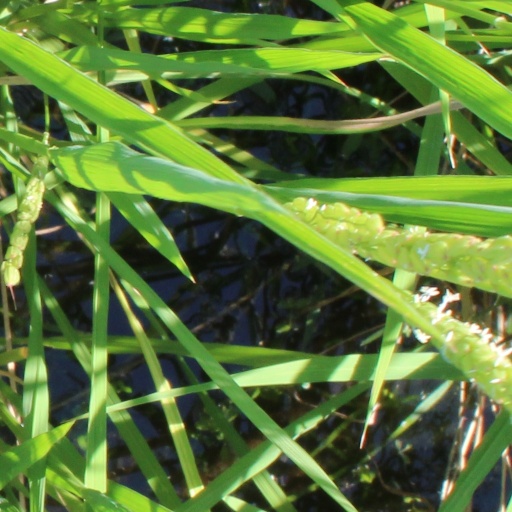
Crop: rice